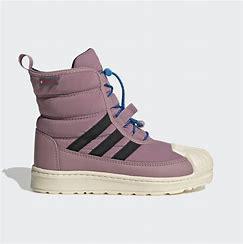
Brand: Adidas
Model: Superstar 360